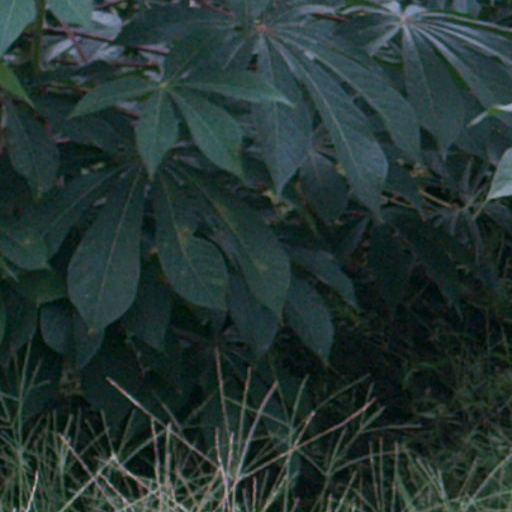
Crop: cassava